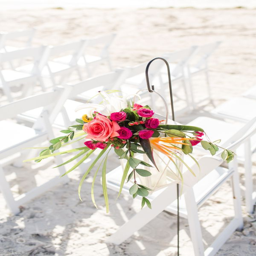
get inspired by this hot pink & orange tropical beach wedding .